Answer in natural language. How many Televisions are visible in the scene? Choose between the following options: 1, 2, 0, 4 or 3
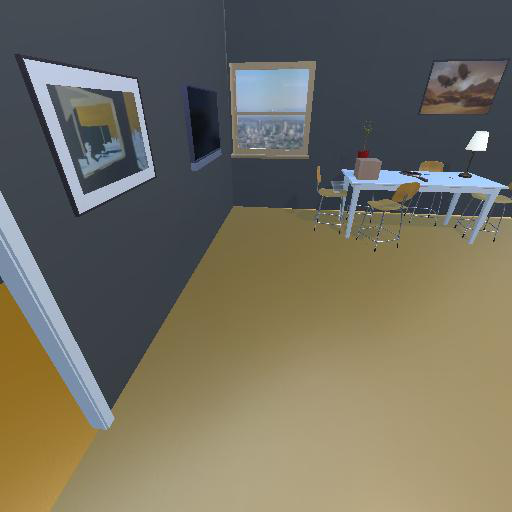
<answer>1</answer>